Kevin McCarthy

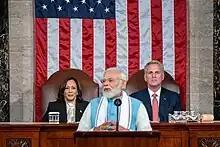
McCarthy and Vice President Kamala Harris behind Indian Prime Minister Narendra Modi as he addresses Congress, June 22, 2023

In March 2023, McCarthy announced he had planned a meeting with the Taiwanese President Tsai Ing-wen, in the U.S. He initially declined an invitation from Ukrainian President Volodymyr Zelenskyy to visit Ukraine, saying he opposed giving "blank checks" to Ukraine and did not need to visit Ukraine to know whether the money was necessary. The planned meeting with Tsai was condemned by the Chinese Communist Party, which threatened to take strong action. McCarthy and Tsai met on April 5 at the Ronald Reagan Presidential Library, where he denounced China's threats. The meeting, which was described as a historic first, triggered a series of Chinese military exercises near Taiwan, which the People's Liberation Army described as three-day "combat readiness patrols", meant to warn to the Taiwanese. On April 8, approximately eight Chinese warships and 42 fighter jets were detected near Taiwan's coasts.